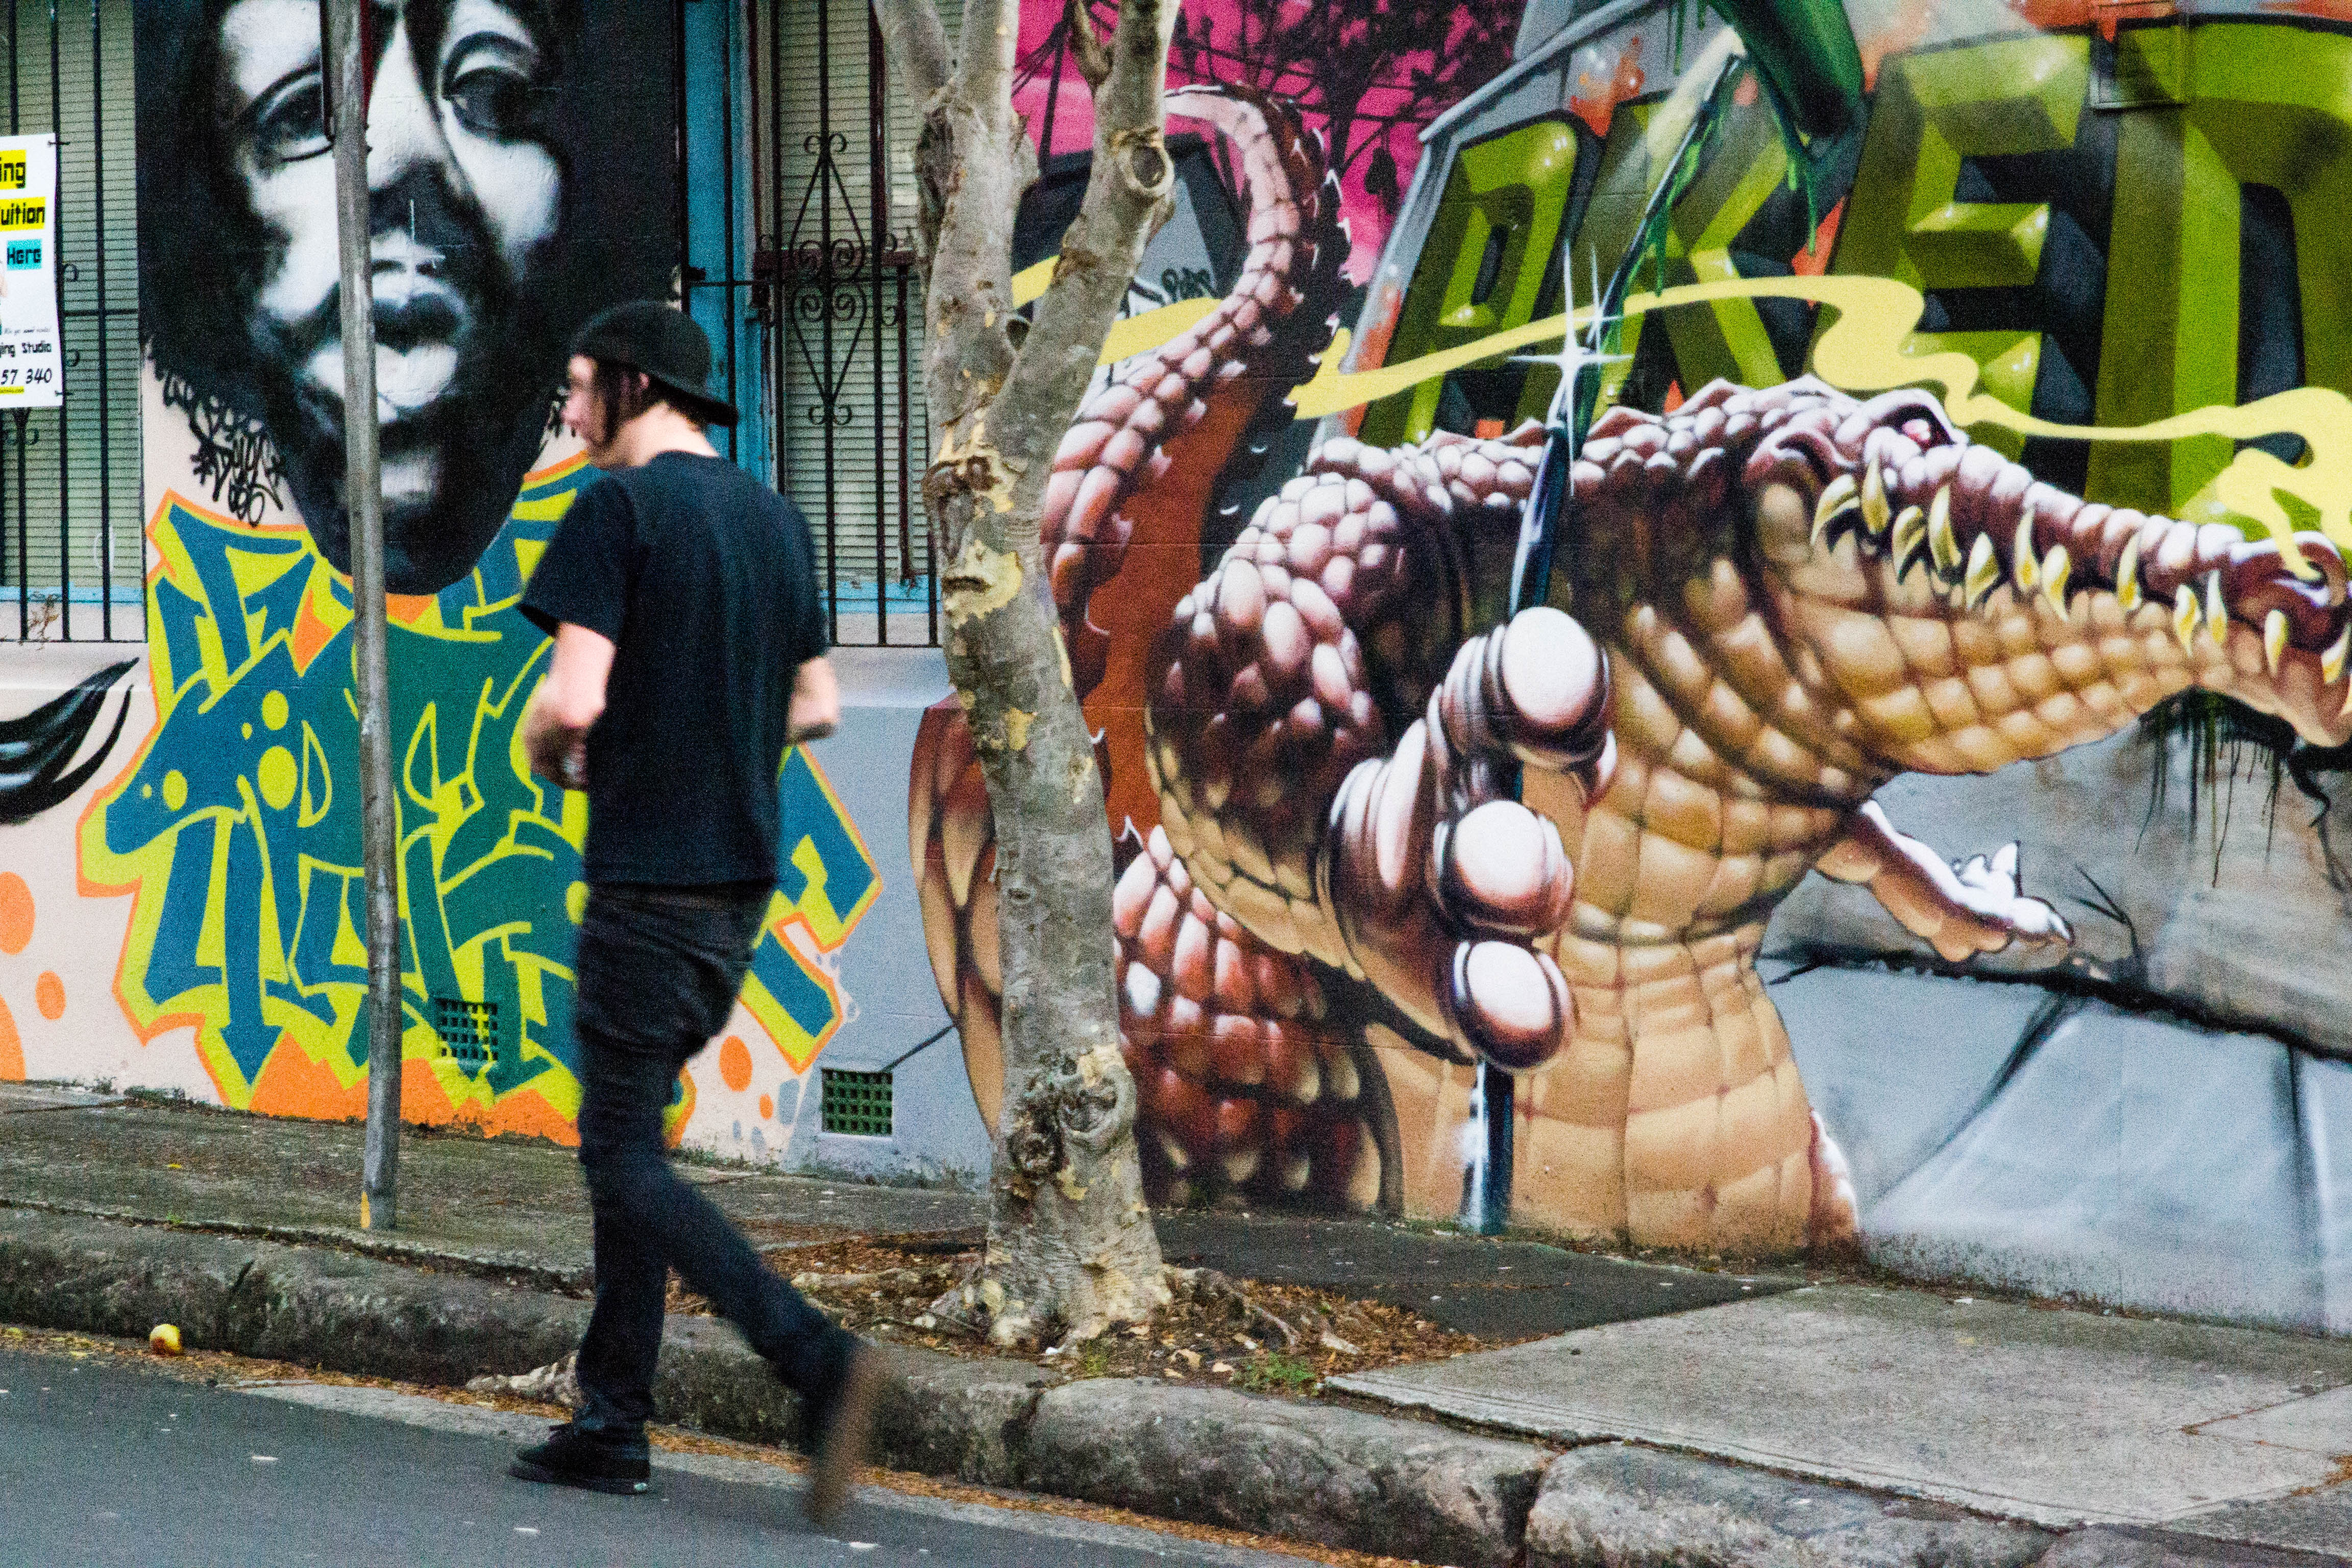
road, street, sydney, graffiti, street art, australia, streetphotography, art, mural, streetart, newtown, urban area